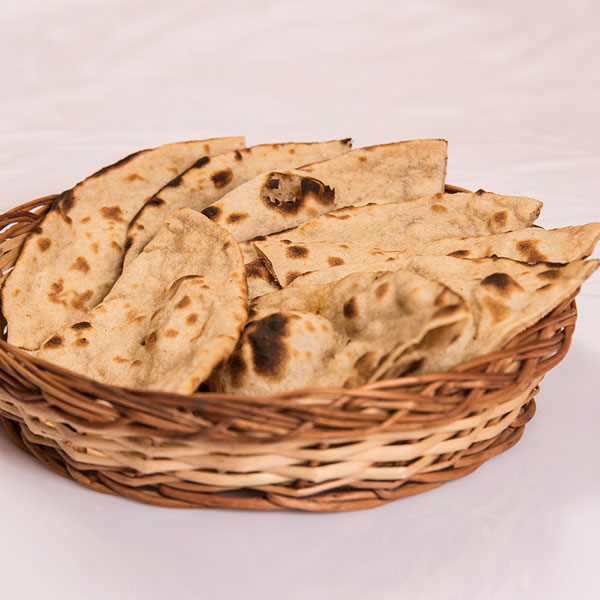
Dish: butter_naan